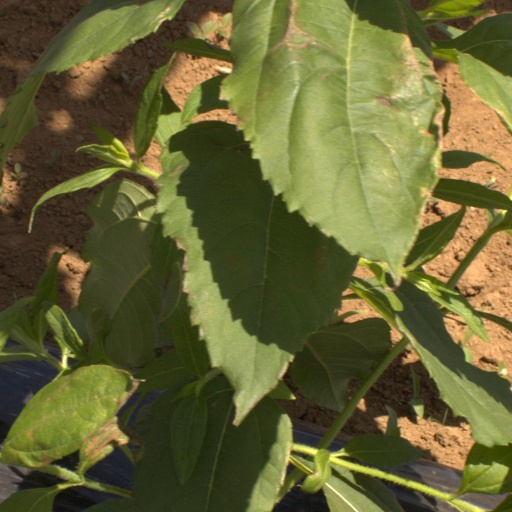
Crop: Jerusalem artichoke